Ethnic groups in the Philippines

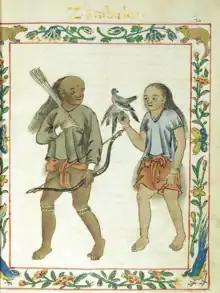

The Higaonon is located on the provinces of Bukidnon, Agusan del Sur, Misamis Oriental, Camiguin (used to be Kamiguing), Rogongon in Iligan City, and Lanao del Norte. The Higaonons have a rather traditional way of living. Farming is the most important economic activity.